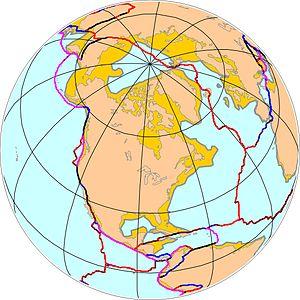
La plaque nord-américaine est une plaque tectonique de la lithosphère de la planète Terre. Sa superficie est de 1,36559 stéradians.
La dorsale de Lomonossov est une dorsale océanique de l'océan Arctique. Elle s'étend sur 1 800 km depuis les îles de Nouvelle-Sibérie jusqu'au large du Groenland et de l'île Ellesmere, reliant ainsi la marge continentale sibérienne et la canadienne.